Ancestor veneration in China

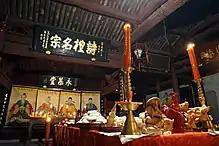
Tong kin's ancestral sacrifice, in Qiantong, Zhejiang

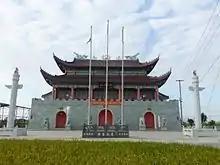
Tāng kin's temple and cultural centre of Jinxiang village, Cangnan, Zhejiang

Chinese ancestor veneration, also called Chinese ancestor worship, is an aspect of the Chinese traditional religion which revolves around the ritual celebration of the deified ancestors and tutelary deities of people with the same surname organised into lineage societies in ancestral shrines. Ancestors, their ghosts, or spirits, and gods are considered part of "this world". They are neither supernatural (in the sense of being outside nature) nor transcendent in the sense of being beyond nature. The ancestors are humans who have become godly beings, beings who keep their individual identities. For this reason, Chinese religion is founded on veneration of ancestors. Ancestors are believed to be a means of connection to the supreme power of Tian as they are considered embodiments or reproducers of the creative order of Heaven. It is a major aspect of Han Chinese religion, but the custom has also spread to ethnic minority groups.